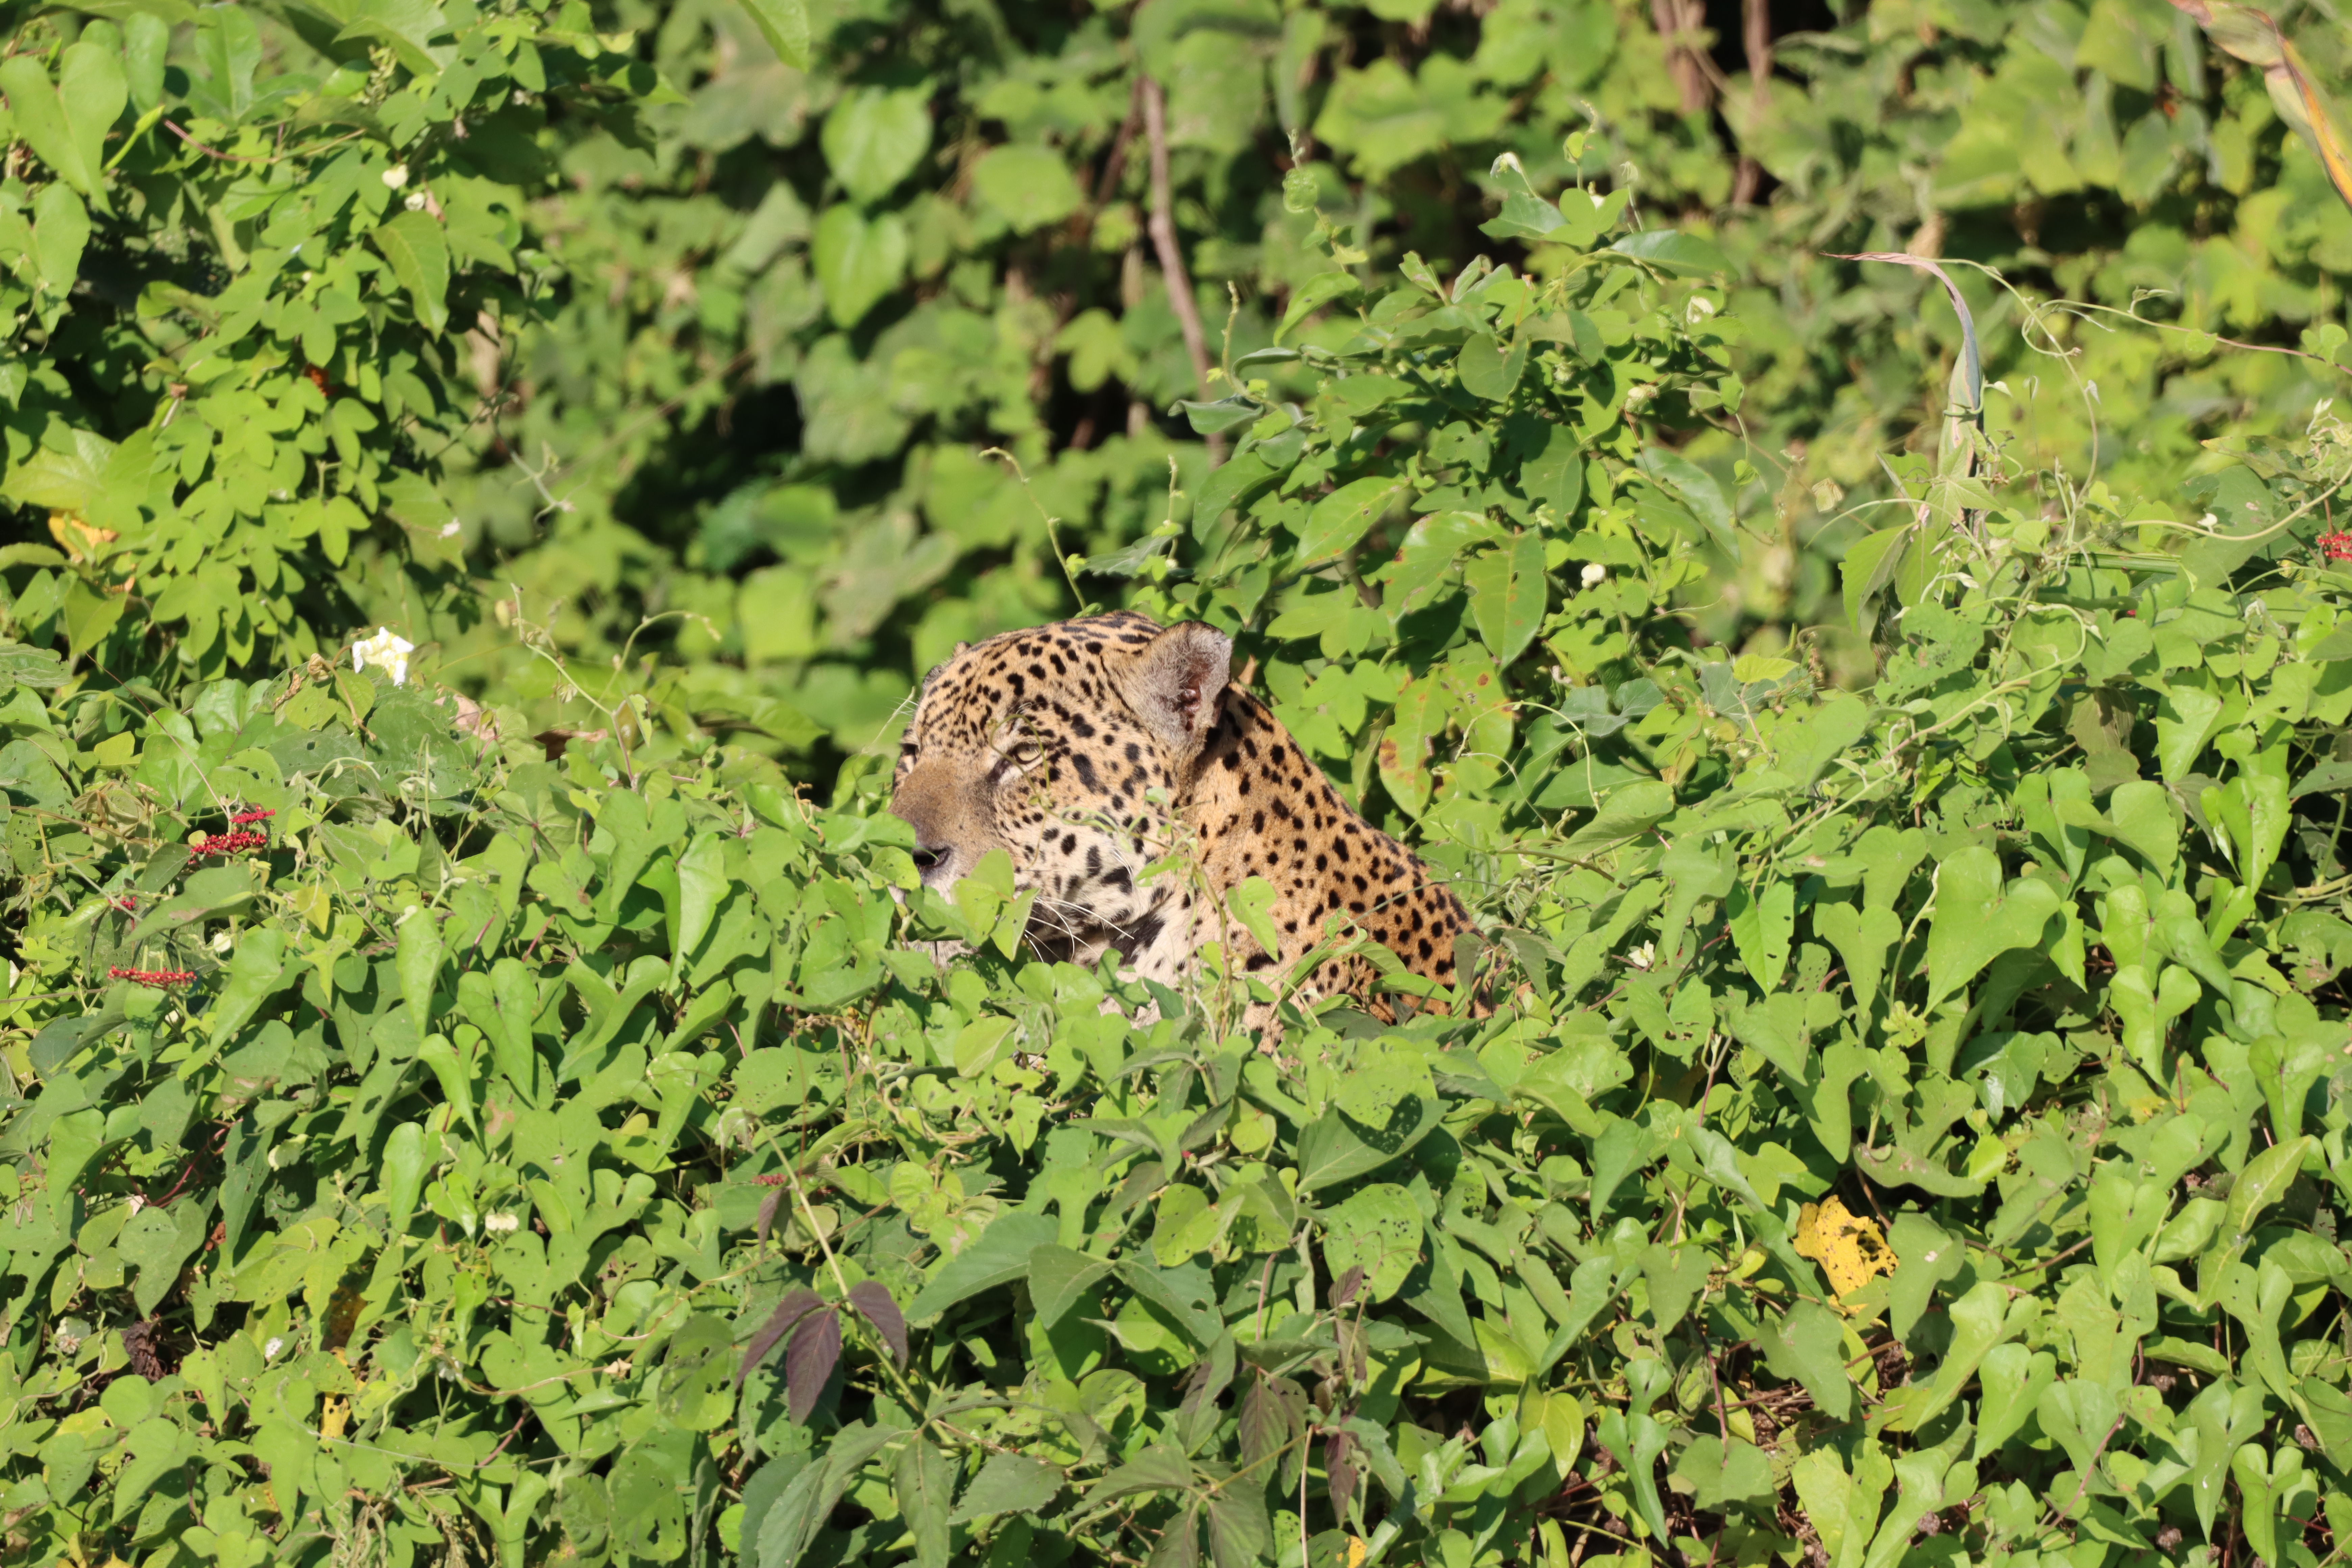
Jaguar: Kwang